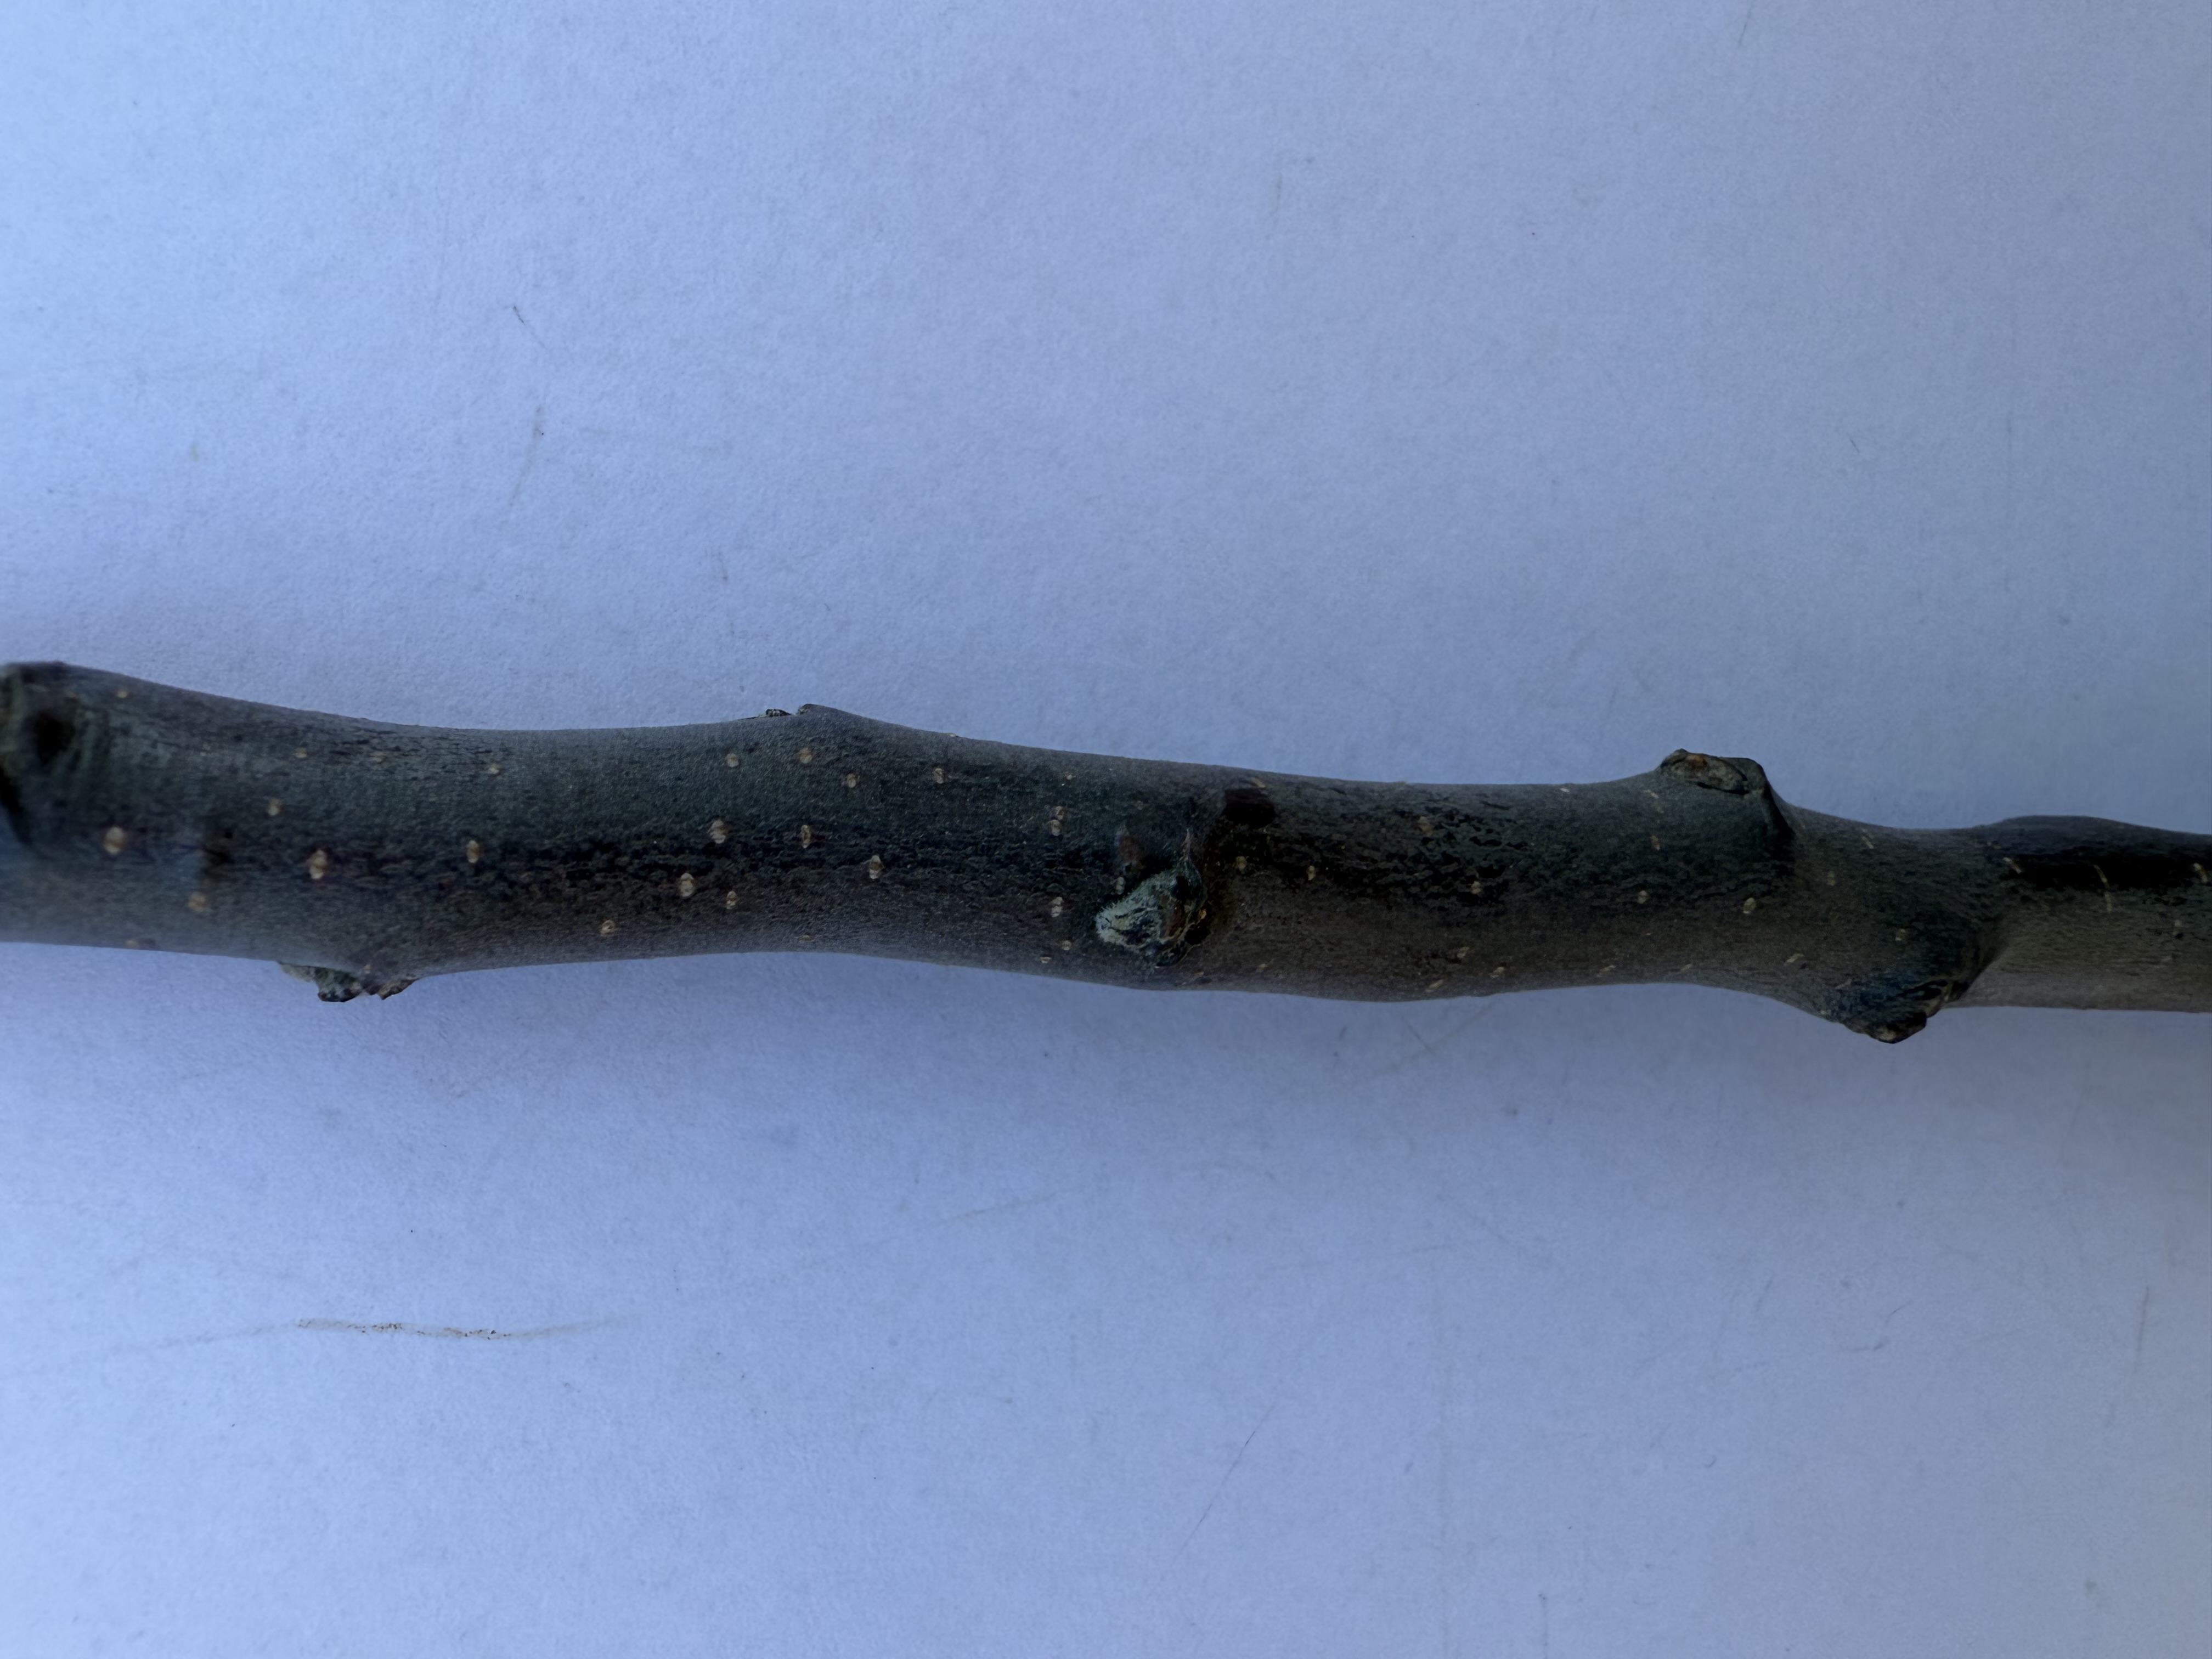
Variety: Redlove Apple